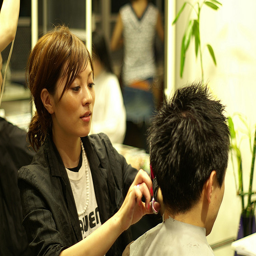
The young woman is cutting the young man's hair.
A WOMAN IS GIVING A MAN A HAIR CUT
A woman cutting a mans hair in a salon.
A hairdresser cuts a man's hair in a salon
Woman with brown hair cutting a mans hair.